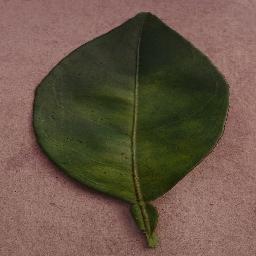
Label: Orange___Haunglongbing_(Citrus_greening)